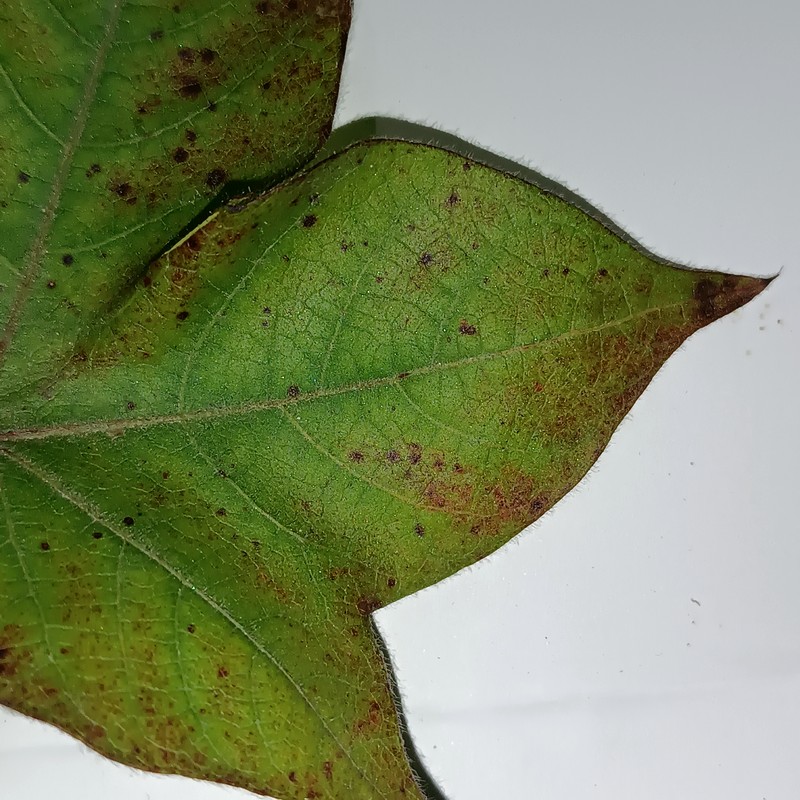
Label: Leaf Redding